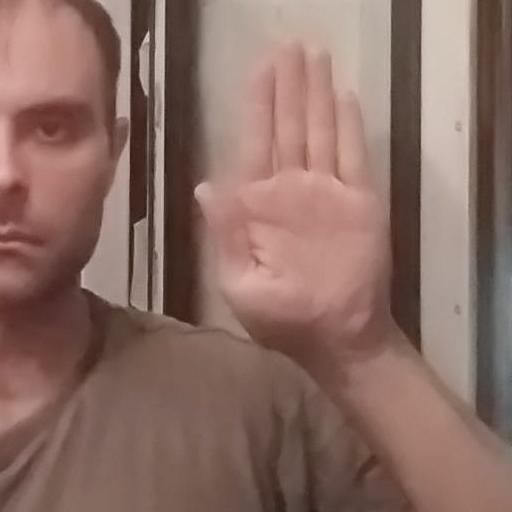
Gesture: stop